Penjing

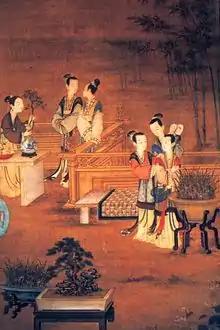
Depiction of the Ming imperial court ladies tending or standing beside penjing

Since at least the 16th century, shops at the "Garden of Dragon Flowers" (Longhua) to the southwest of Shanghai, were engaged in cultivating miniature trees in containers. (These would continue to the present day.) Meanwhile, Suzhou was still considered at century's end to be the source of the finest exponents of the art of penjing.